Question: Please indicate a possible affordance area of the baseball that can be used for throwing
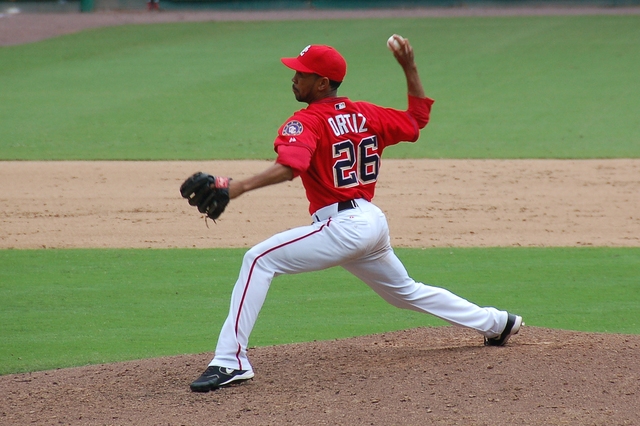
Answer: [377.5, 25.5, 419.5, 64.5]